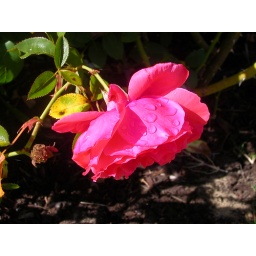
Early morning pink rose with dew droplets by TeAnne